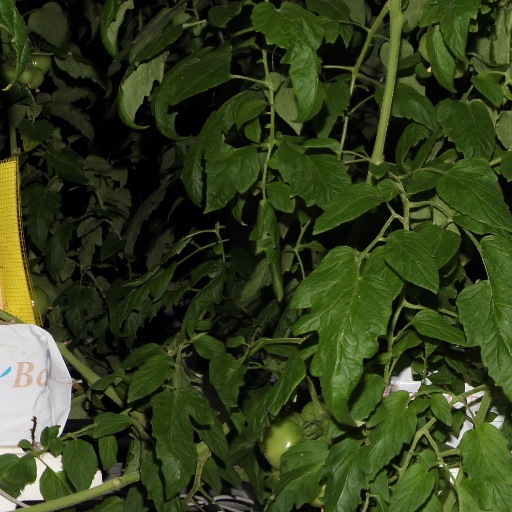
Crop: tomato